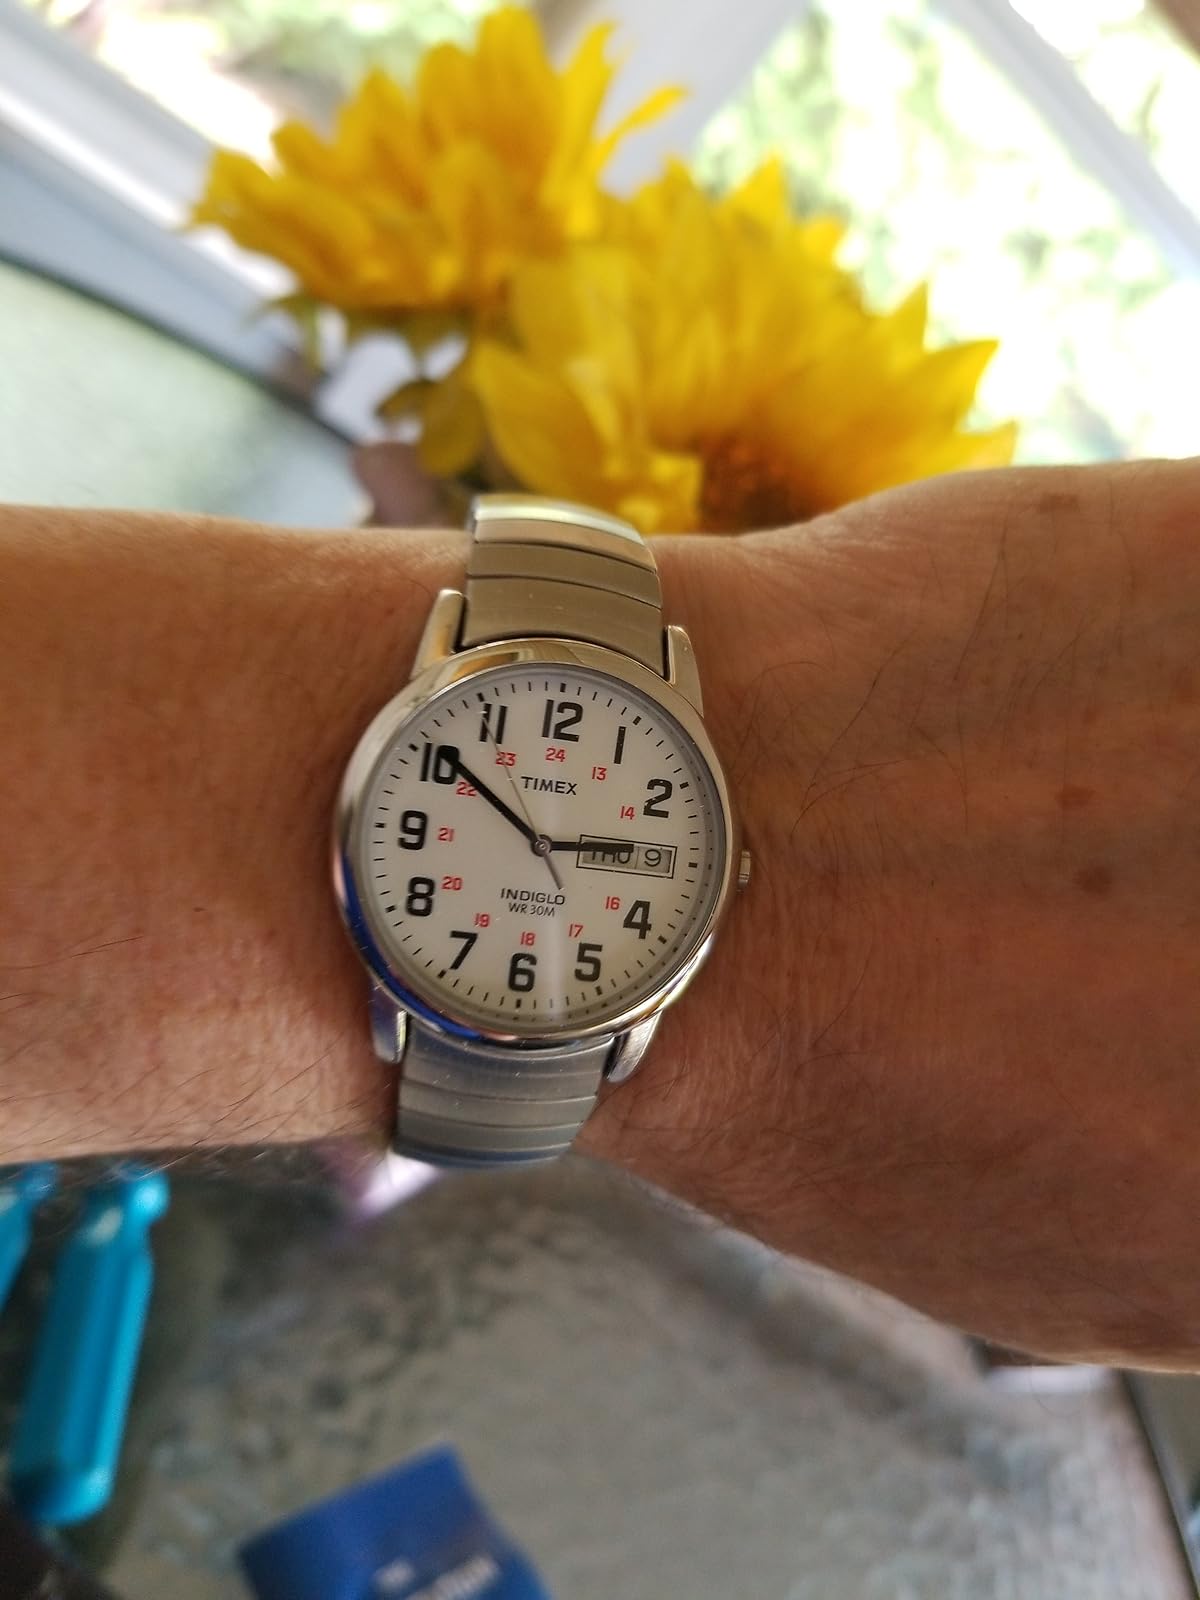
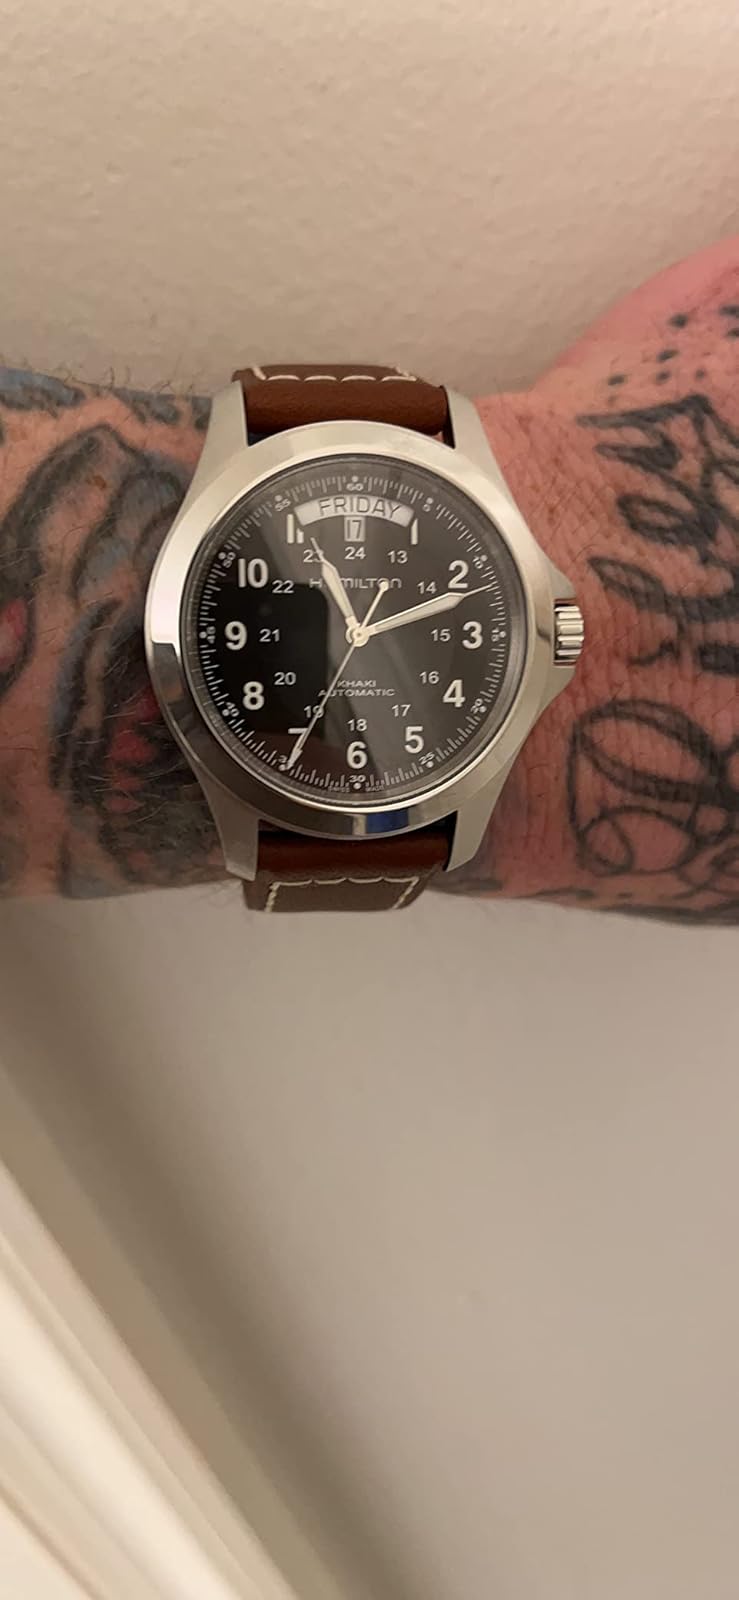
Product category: accessories_watch
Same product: no